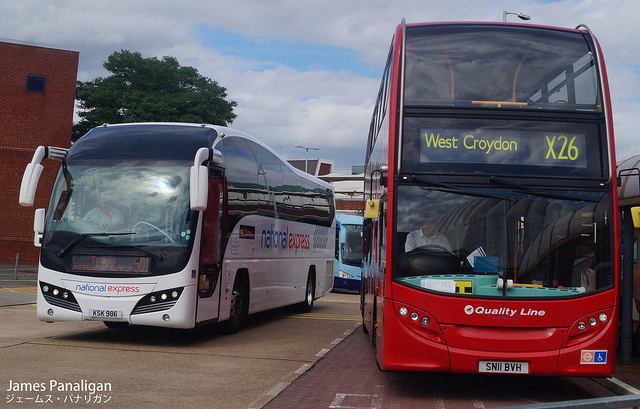
a large bus and a double decker bus on the street

A red double decker bus is next to a white one.

A double and single deck tour bus parked in a lot.